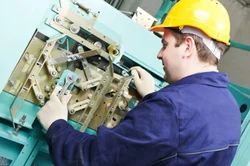
Label: Passenger_Lift_Repairing_Service